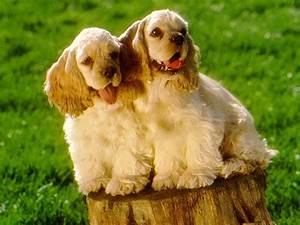
Label: cane